CSS Sumter

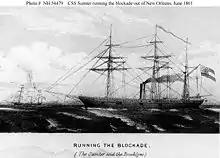
A drawing of "Sumter" running the blockade out of New Orleans in 1861.

"Habana" was purchased by the Confederate government at New Orleans in April 1861, converted to a cruiser and placed under the command of Raphael Semmes. Renamed "Sumter", she was commissioned into the Confederate States Navy on 3 June 1861 and broke through the Federal blockade of the Mississippi River mouth later that month.